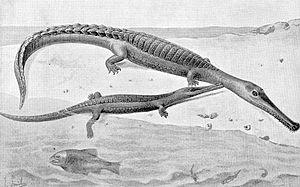
Teleosaurus est un genre éteint de crocodyliformes téléosauroïdes carnivores de la famille des téléosauridés à laquelle il a donné son nom.